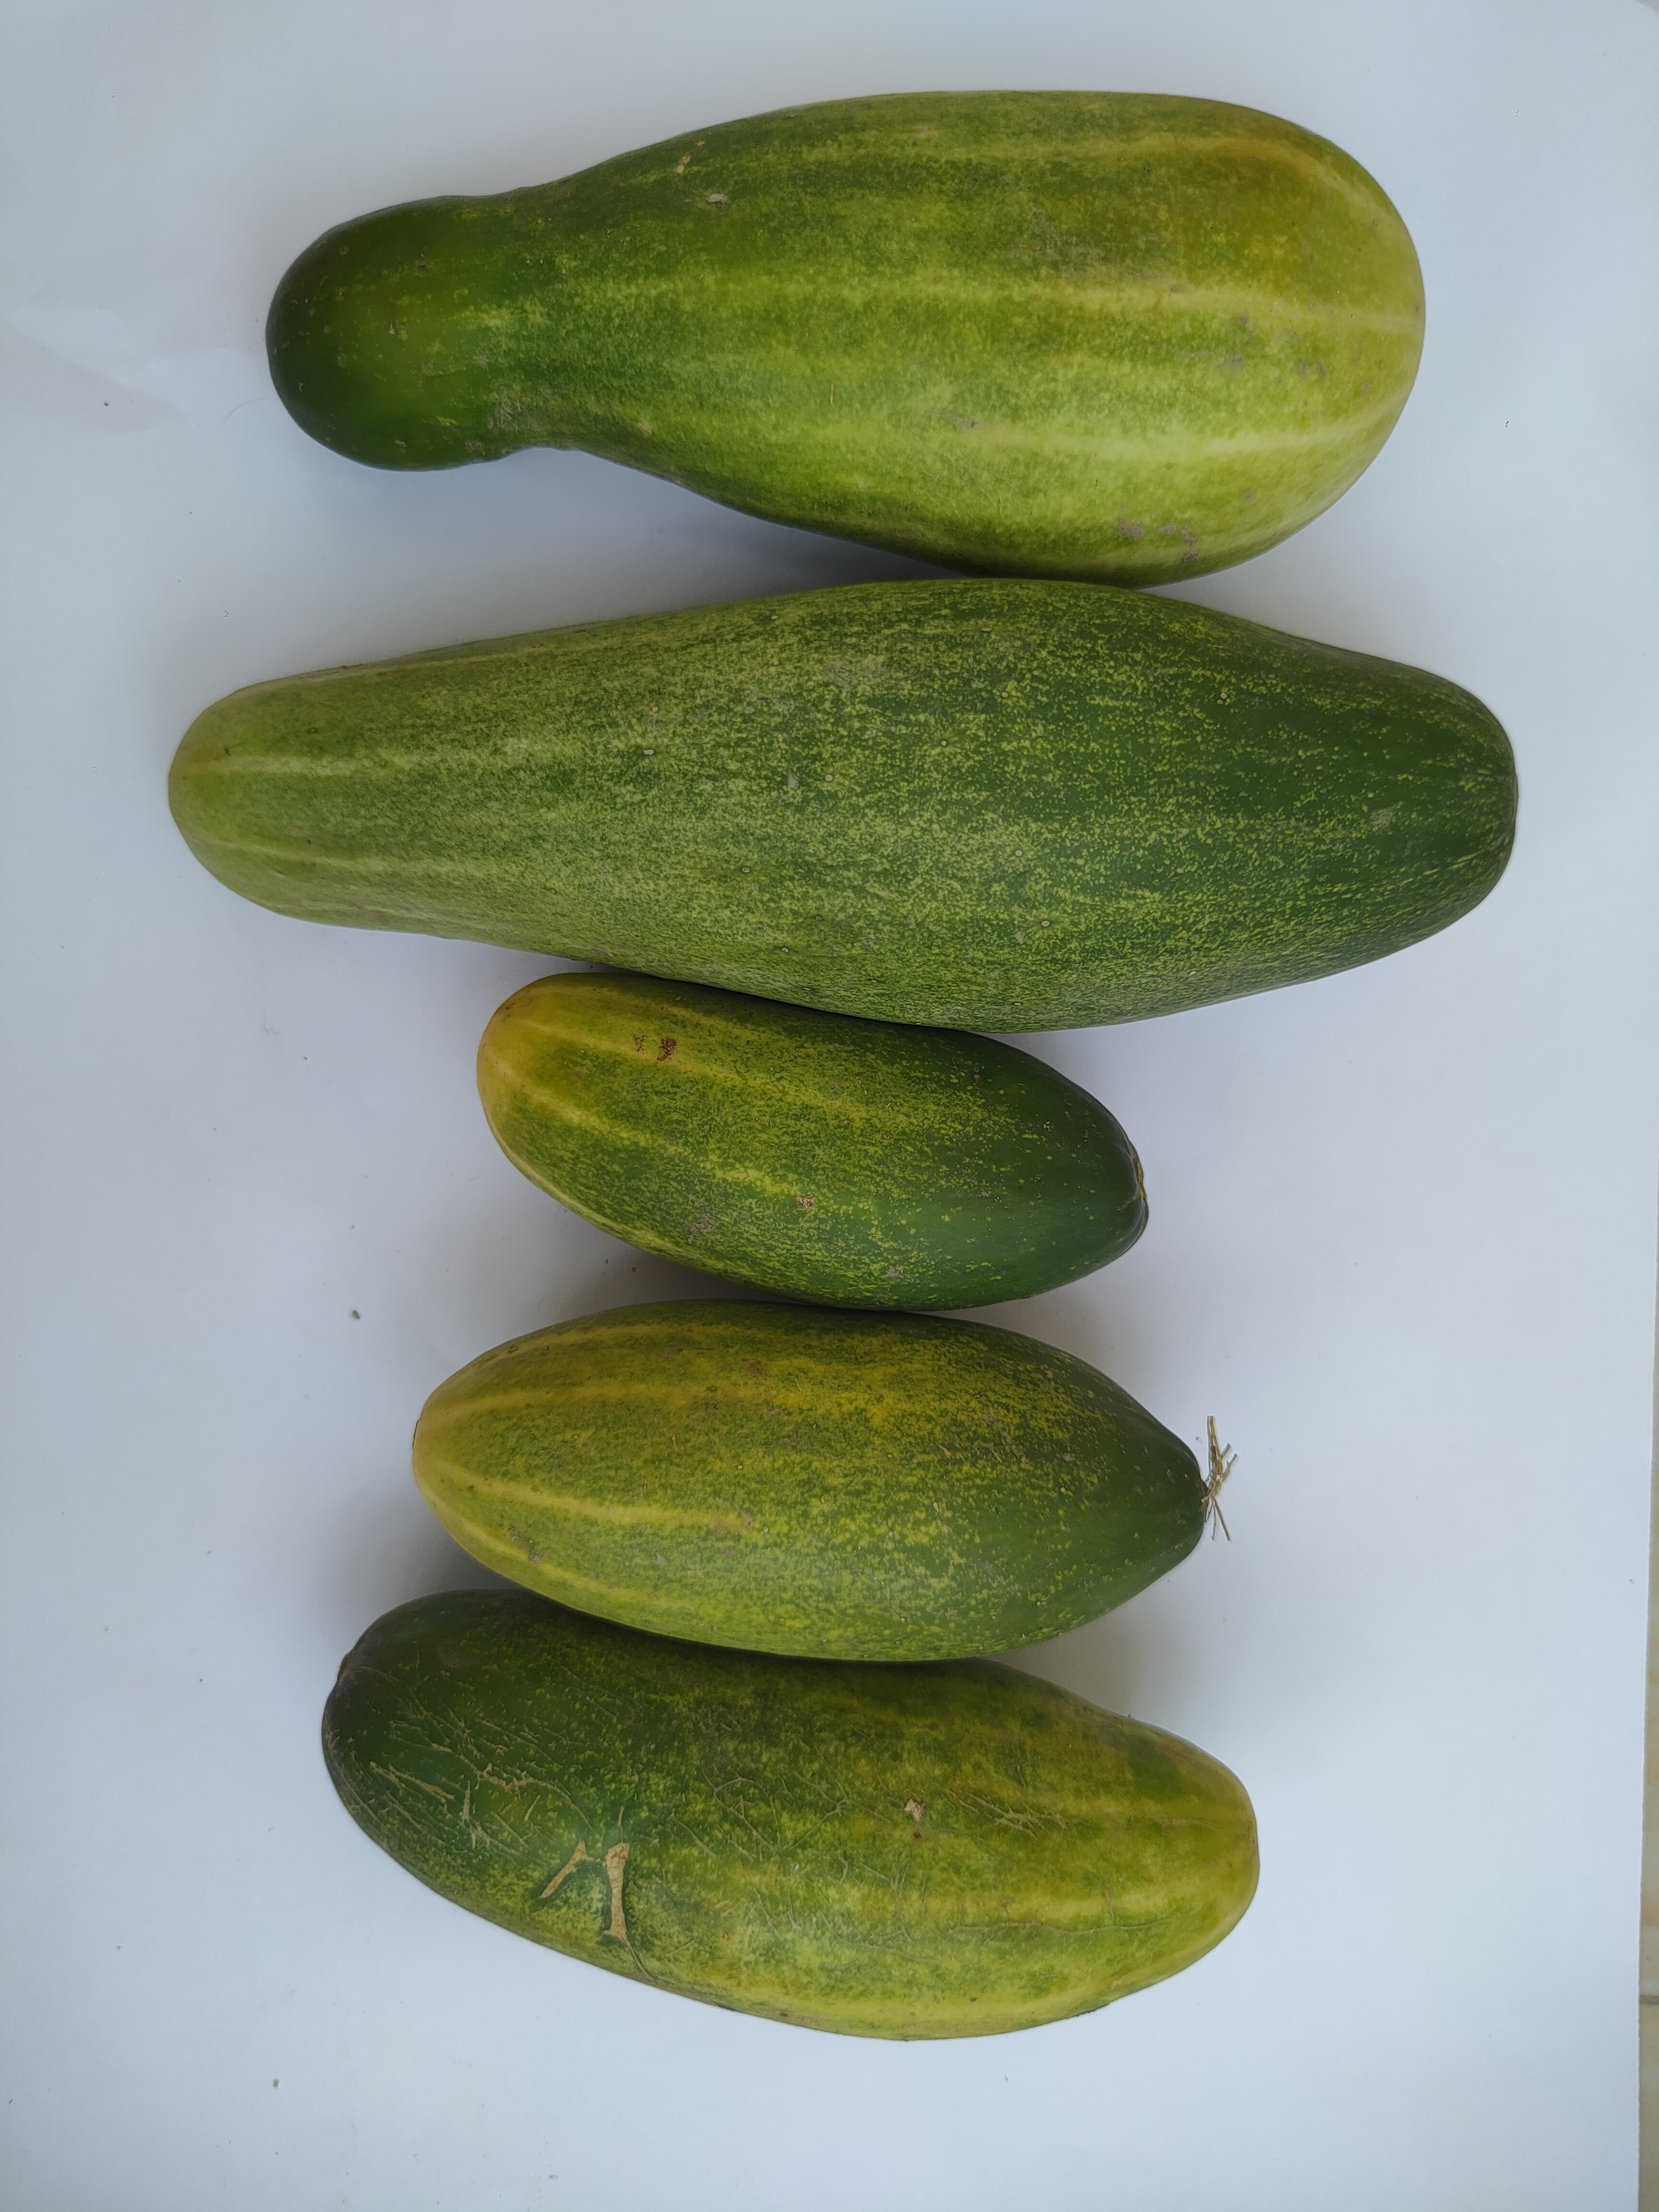
Label: Cucumber